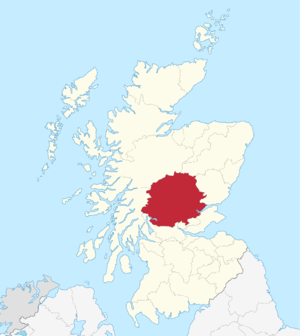
Waverley ou l'Écosse il y a soixante ans, publié anonymement en 1814, est le premier roman de l'auteur écossais Walter Scott. Sa parution marque, selon Henri Suhamy, une grande date dans l'histoire de la littérature. Il est considéré par Louis Maigron comme le premier vrai roman historique, et par Georg Lukács comme le premier roman historique de forme classique.